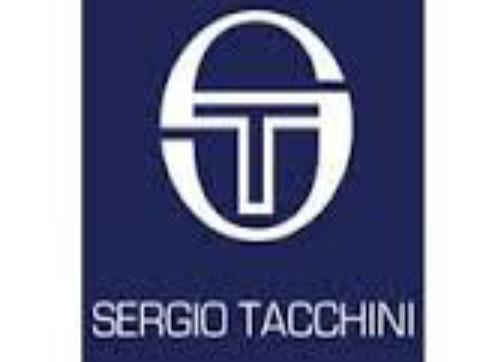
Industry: Clothes